FC Basel

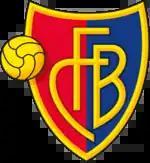
Old FC Basel logo without the two stars

FC Basel play their home games at the 37,500 capacity St. Jakob-Park.